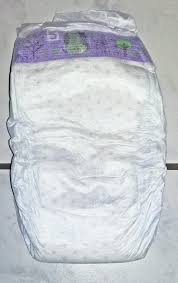
Waste category: trash